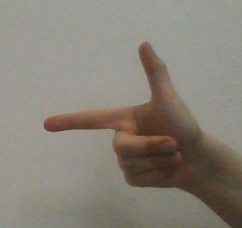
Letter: yaa